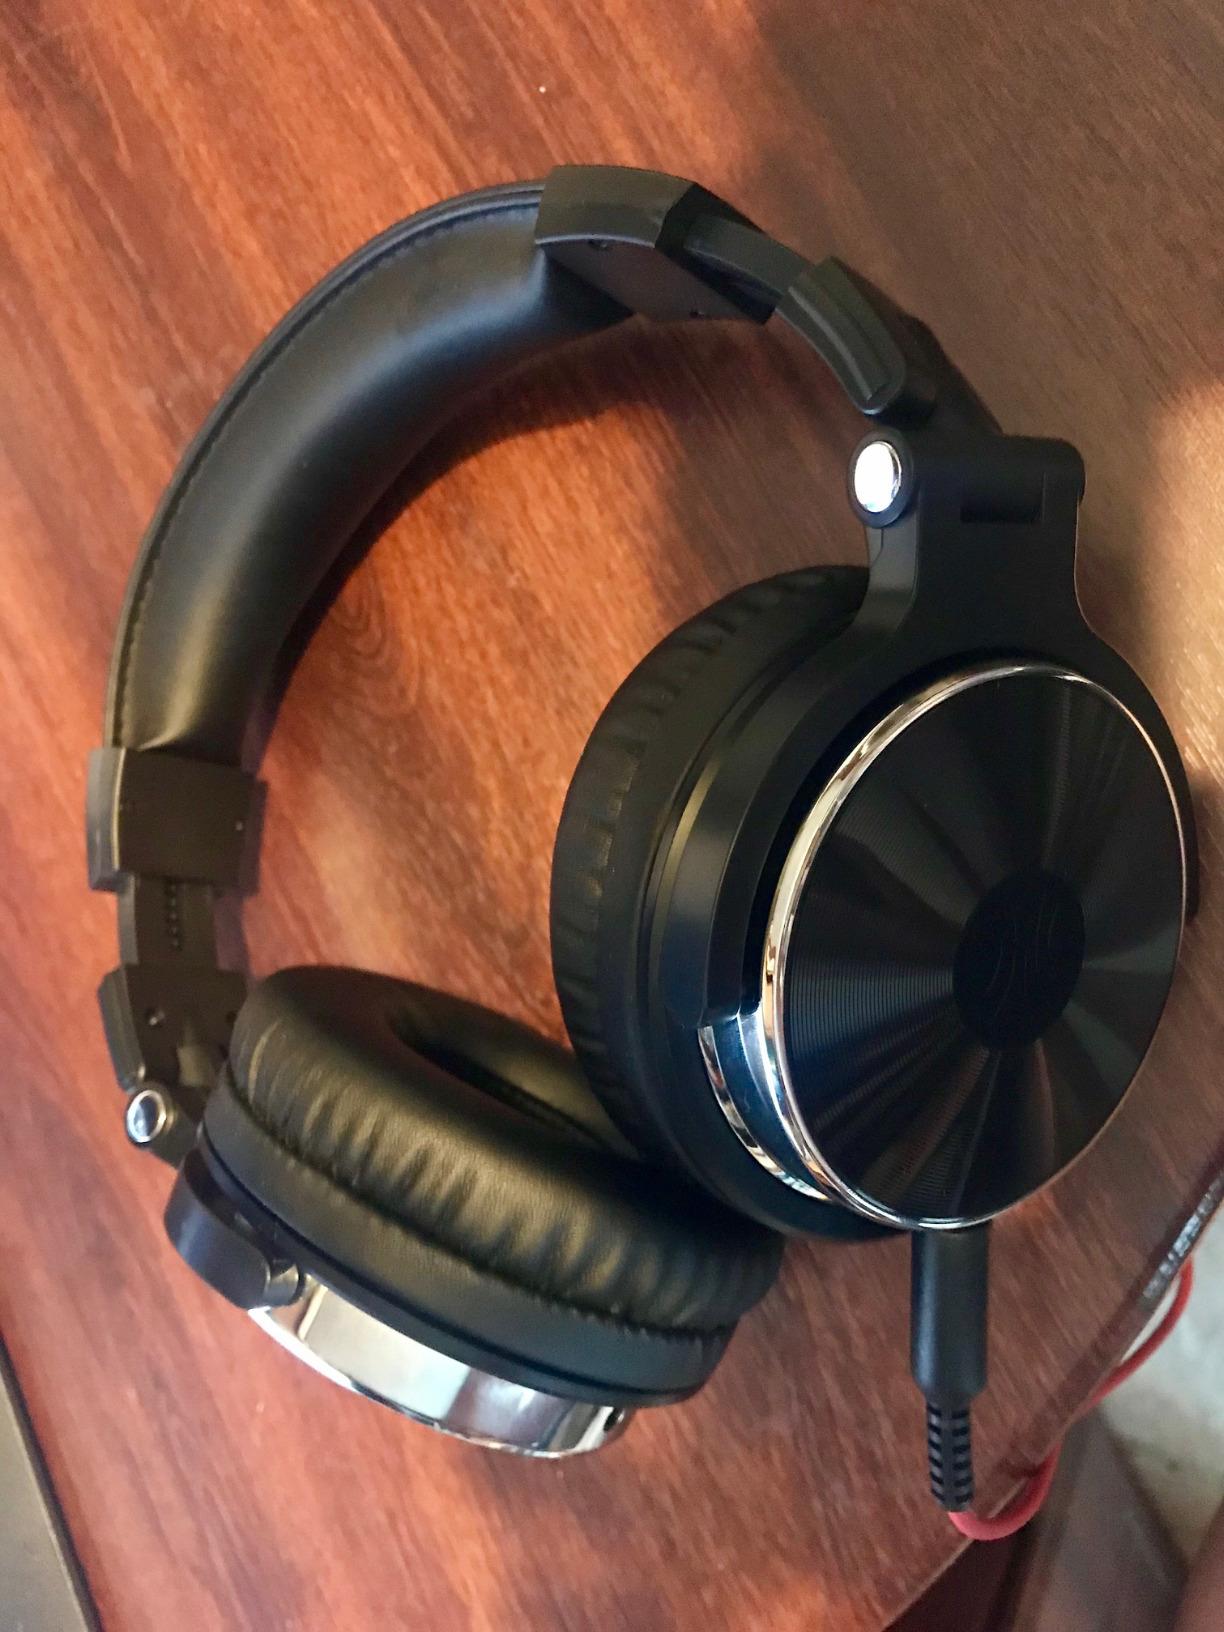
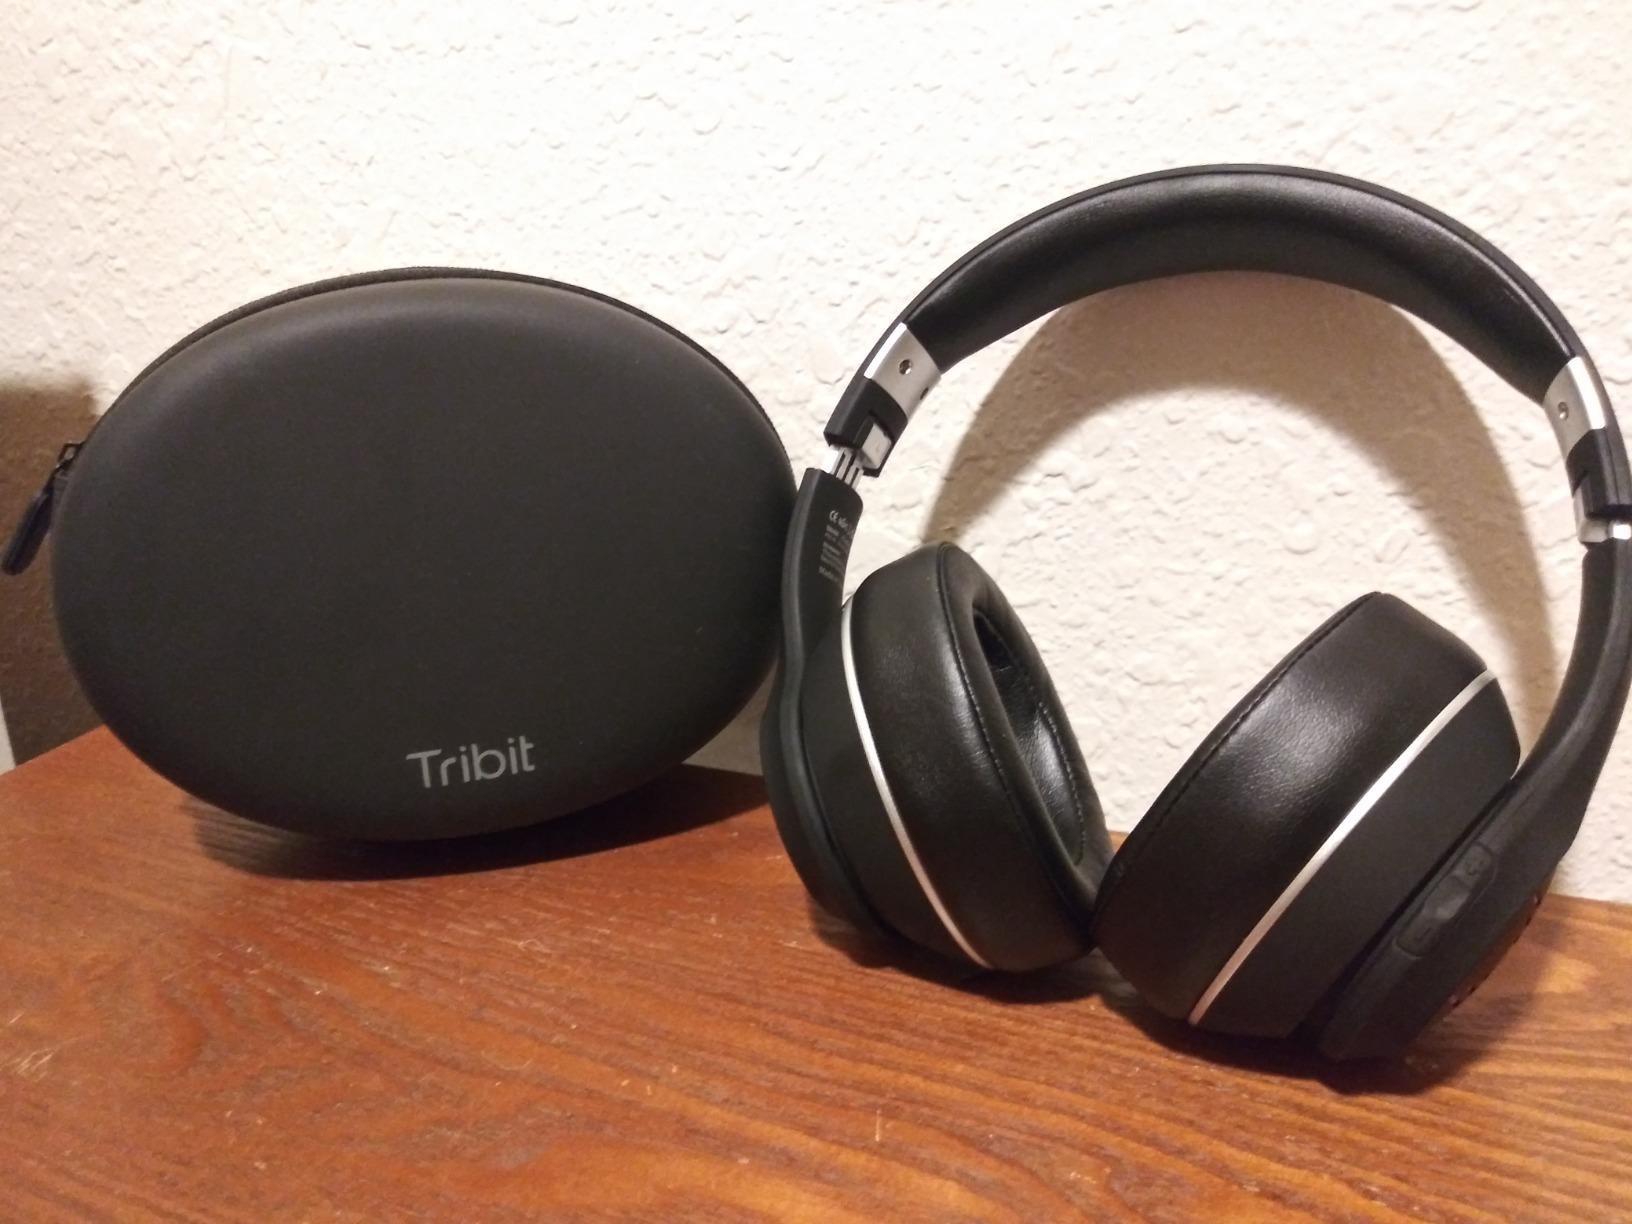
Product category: headphones
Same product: no